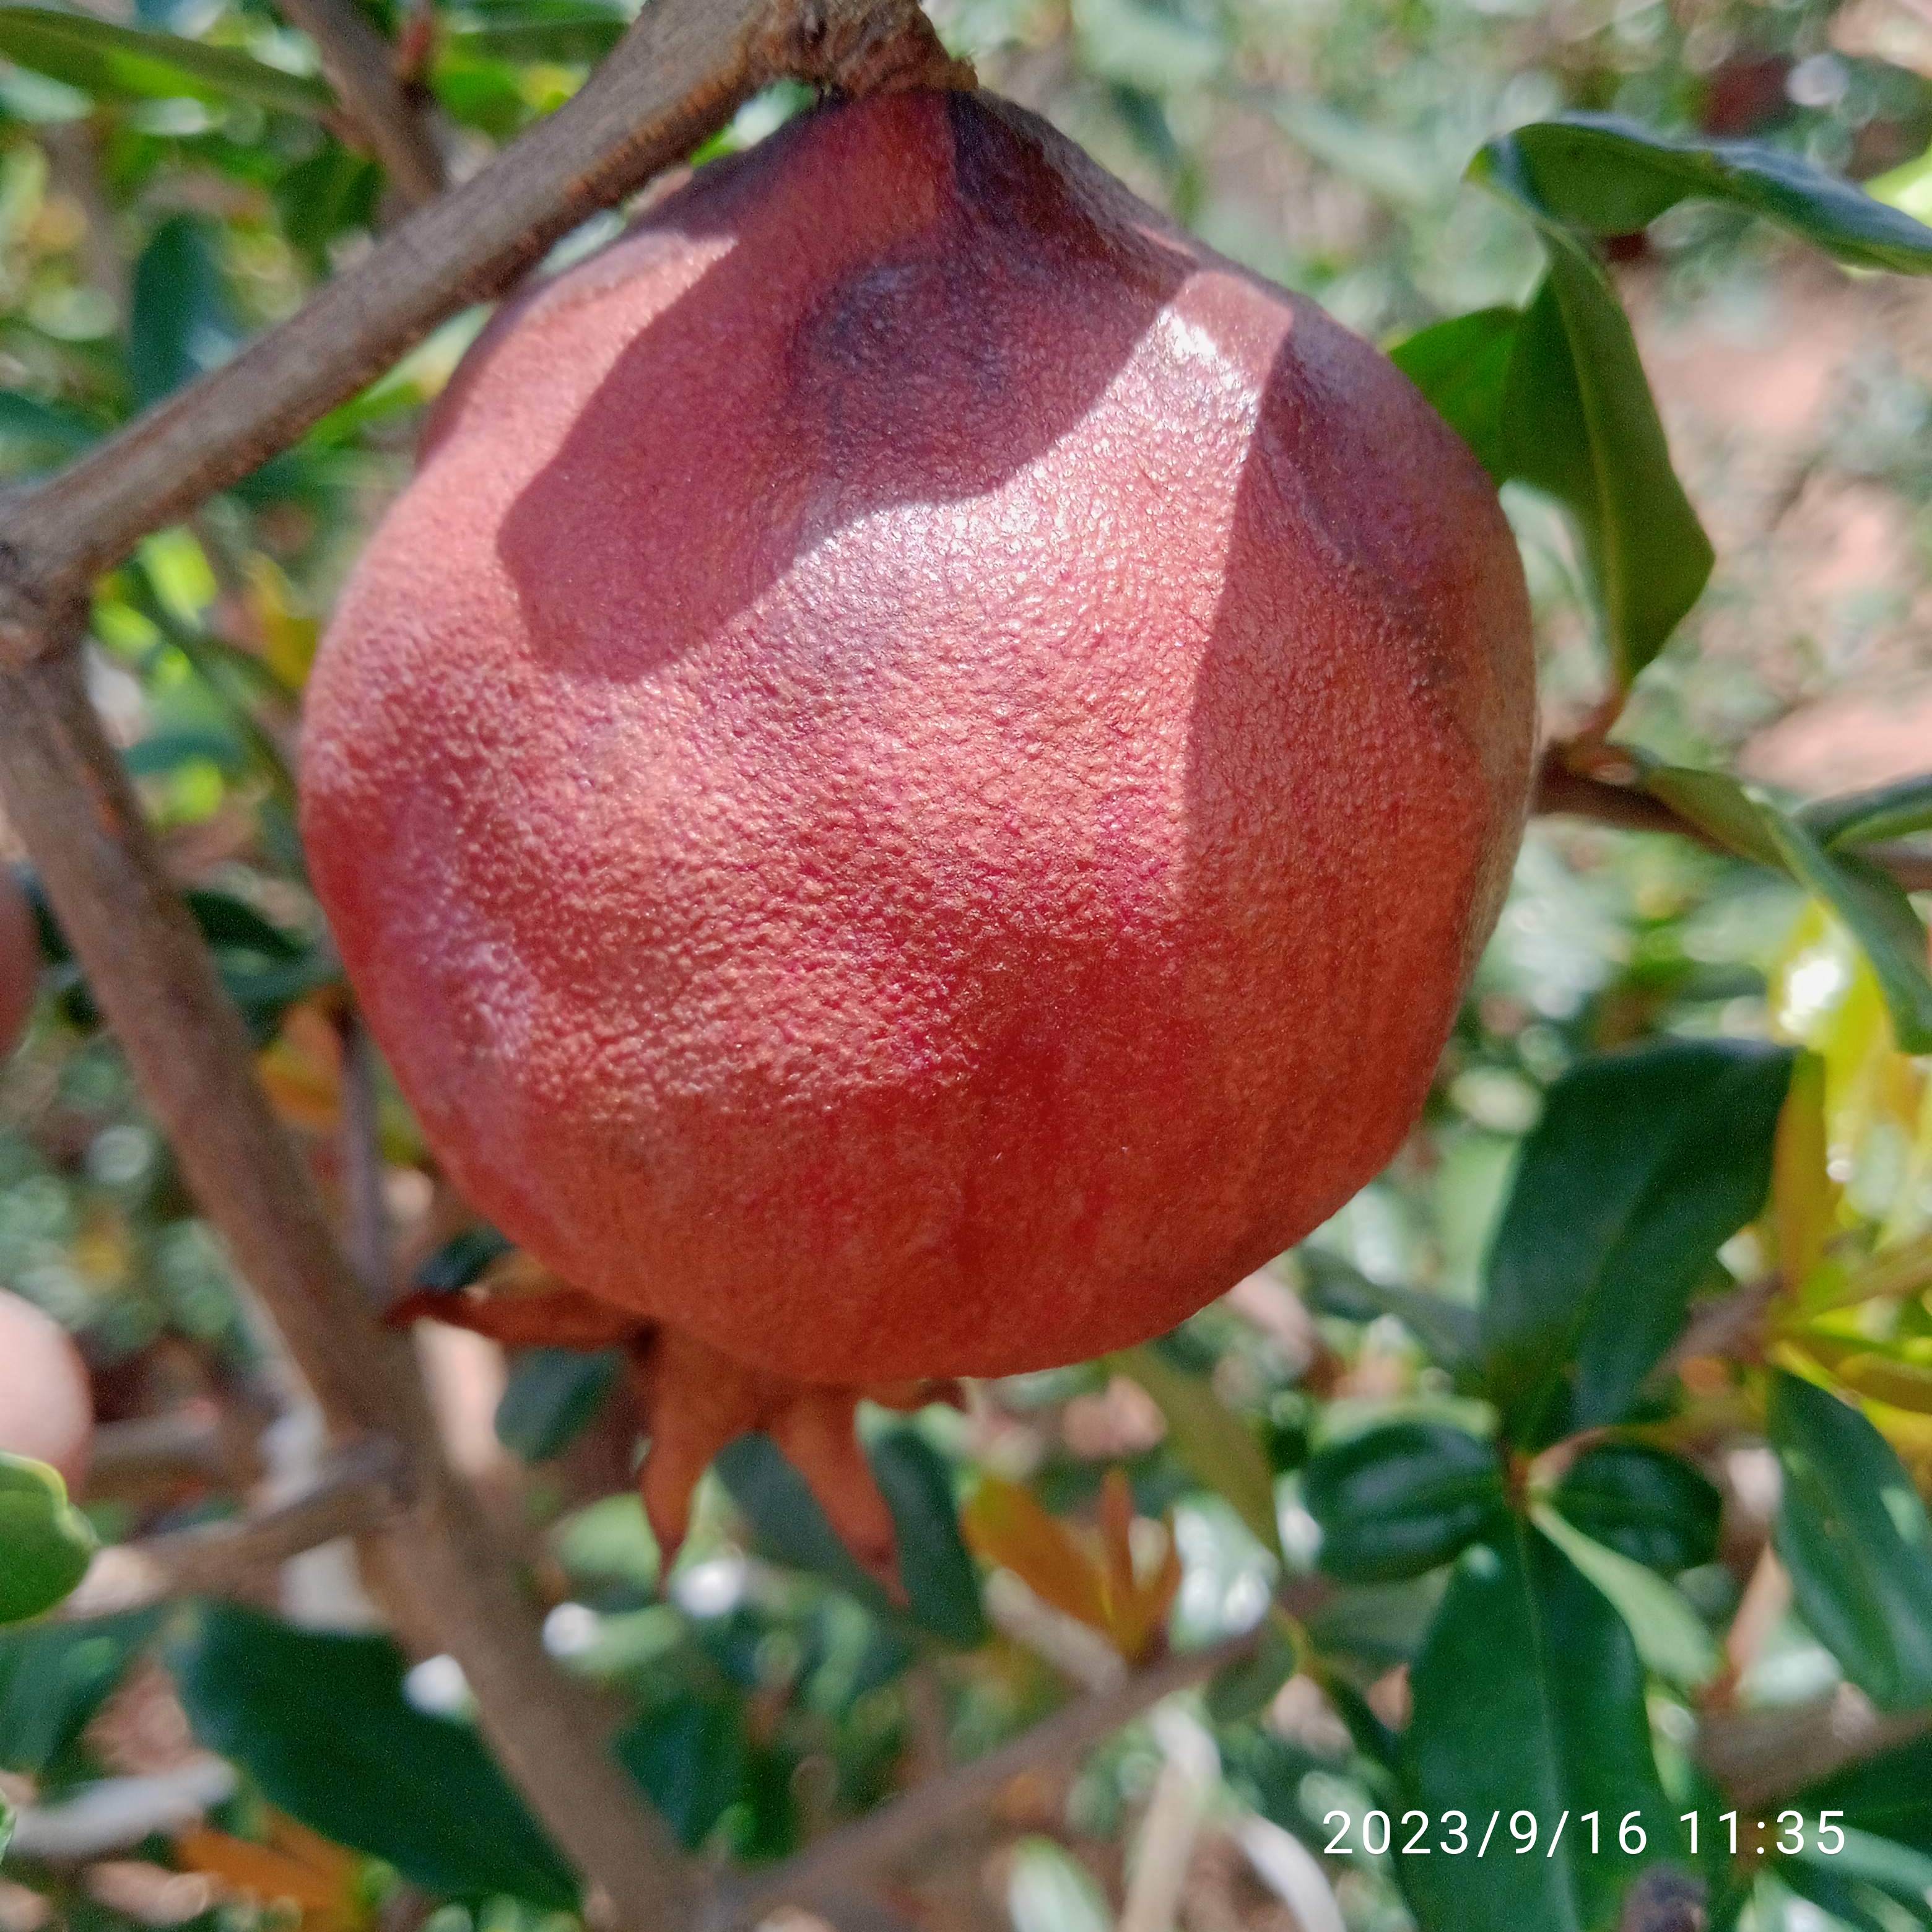
Label: Alternaria